Dikson Airport

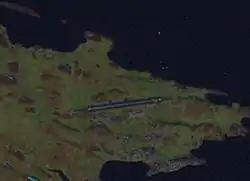

Dikson Airport is a small commercial airport in Russia located west of the urban-type settlement of Dikson on a small island. The airport is owned by KrasAvia. It primarily services small transport aircraft. Central Intelligence Agency reports from 1952 released under the Freedom of Information Act indicate that the USSR was using Dikson as a staging airfield for Tupolev Tu-4 (NATO reporting name: Bull) aircraft.